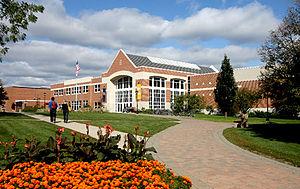
Wheaton College est une université d'arts libéraux chrétienne évangélique privée. Elle se trouve à Wheaton, une banlieue située 25 miles à l'ouest de Chicago.